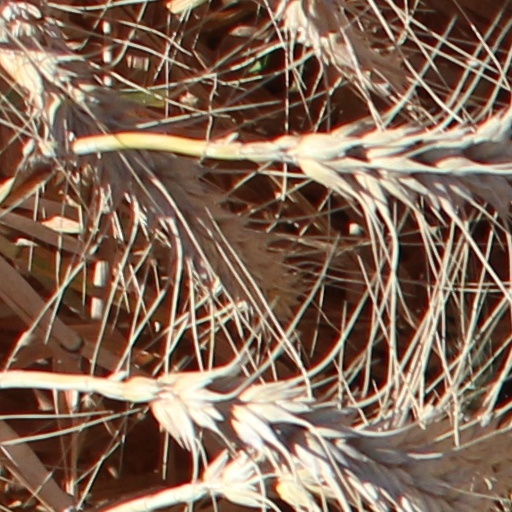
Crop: wheat